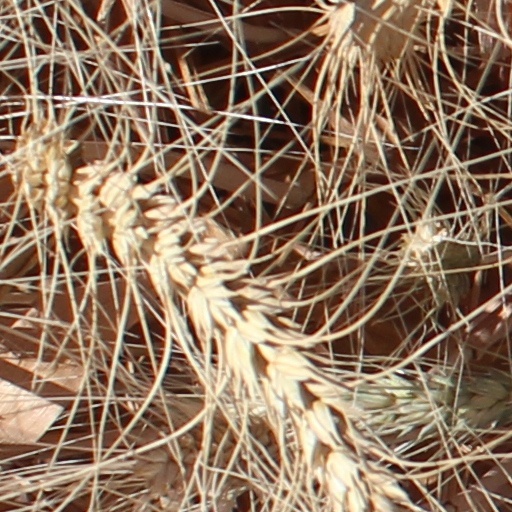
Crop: wheat